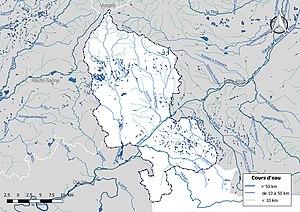
Réseau hydrographique du département du Territoire de Belfort (France).
La liste des cours d'eau du Territoire de Belfort présente les principaux cours d'eau traversant pour tout ou partie le territoire du département français du Territoire de Belfort dans la région Bourgogne-Franche-Comté. Plus de 90 cours d'eau sont recensés en 2014 dans le référentiel national BD Carthage sur le territoire départemental, dont xx cours d'eau naturels et xxx canaux de longueur supérieure à 10 km.